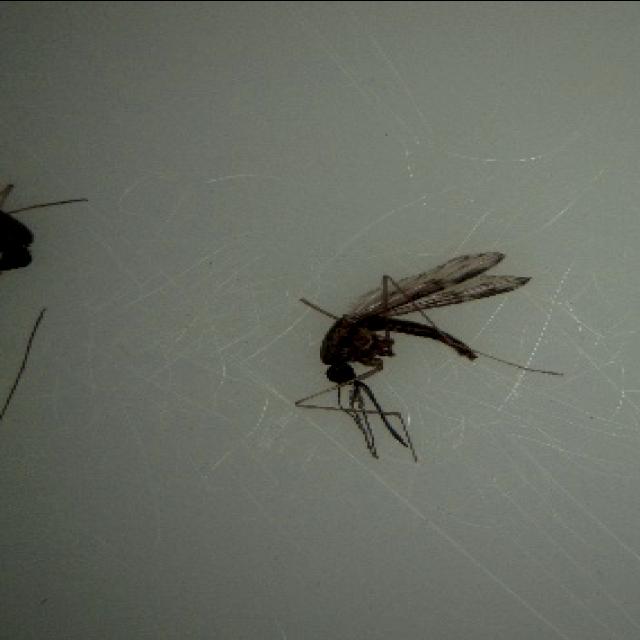
Species: anopheles_sinensis